Question: Please indicate a possible affordance area of the boxing_punching_bag that can be used for hitting
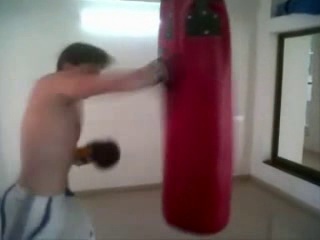
Answer: [158.5, 6, 232.5, 226]